The Wind Rises

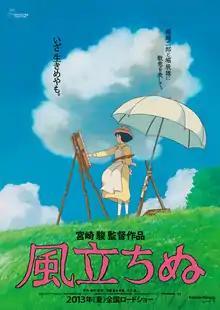
Theatrical release poster

is a 2013 Japanese animated historical drama film written and directed by Hayao Miyazaki based on his 2009 manga of the same name. Produced by Studio Ghibli and distributed by Toho, the film stars the voices of Hideaki Anno, Miori Takimoto, Hidetoshi Nishijima, Masahiko Nishimura, Morio Kazama, Keiko Takeshita, Mirai Shida, Jun Kunimura, Shinobu Otake, and Nomura Mansai.